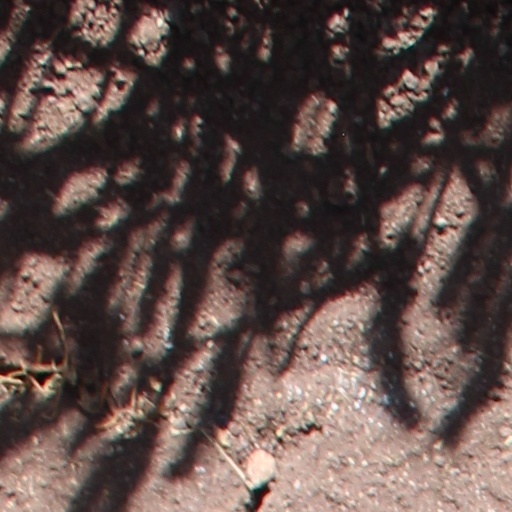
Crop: wheat